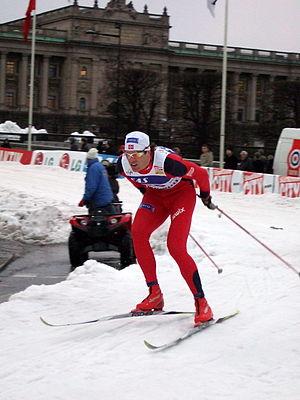
Trond Iversen est un fondeur norvégien actif de 1995 à 2010. Il a gagné la Coupe du monde de sprint en 2002 et participé deux fois aux Jeux olympiques en 2002 et 2006.